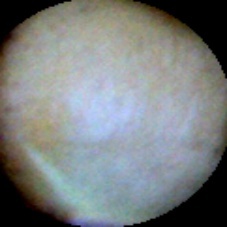
Label: Intact